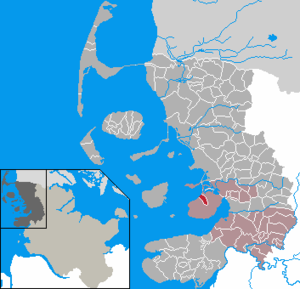
Elisabeth-Sophien-Koog est une commune allemande de l'arrondissement de Frise-du-Nord, dans le Land de Schleswig-Holstein.